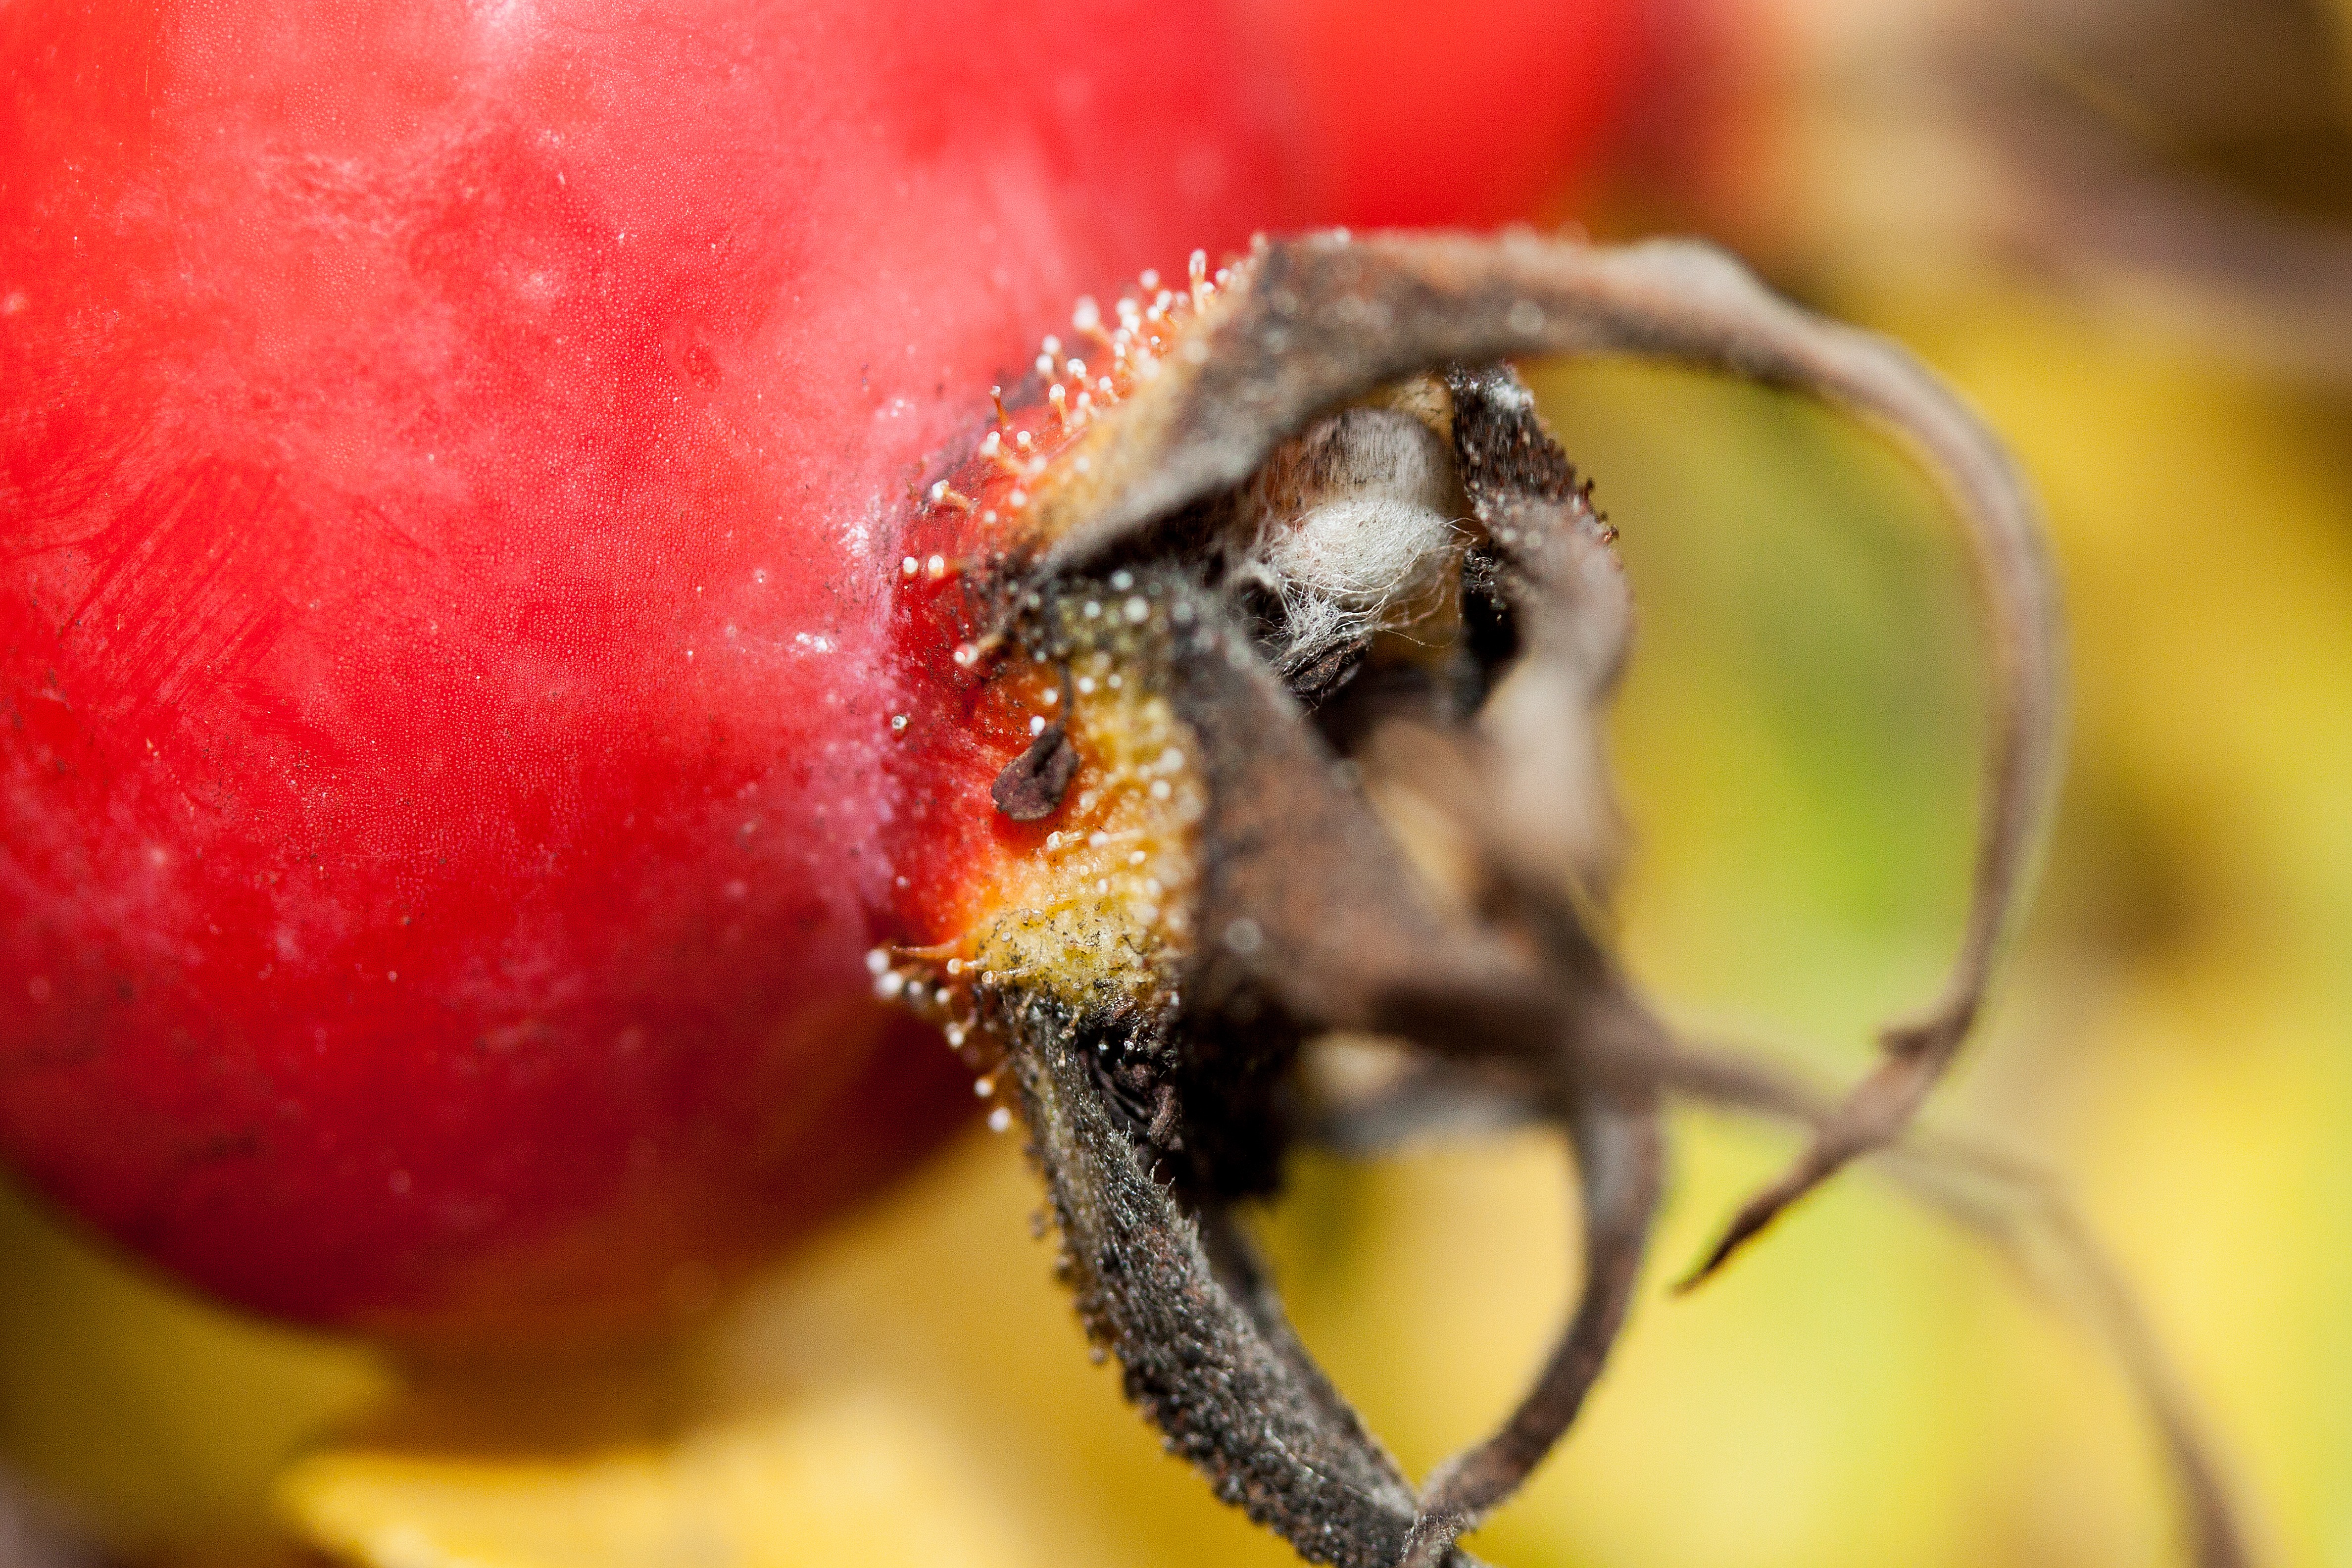
nature, plant, photography, fruit, flower, food, red, produce, insect, autumn, flora, invertebrate, close up, wild rose, rose hip, macro photography, dog rose, rosa canina, rose greenhouse